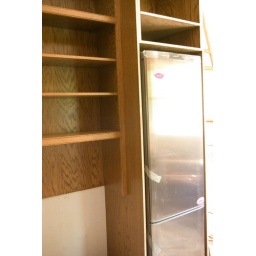
The refrigerator, and a set of cabinets that will be over the kitchen table